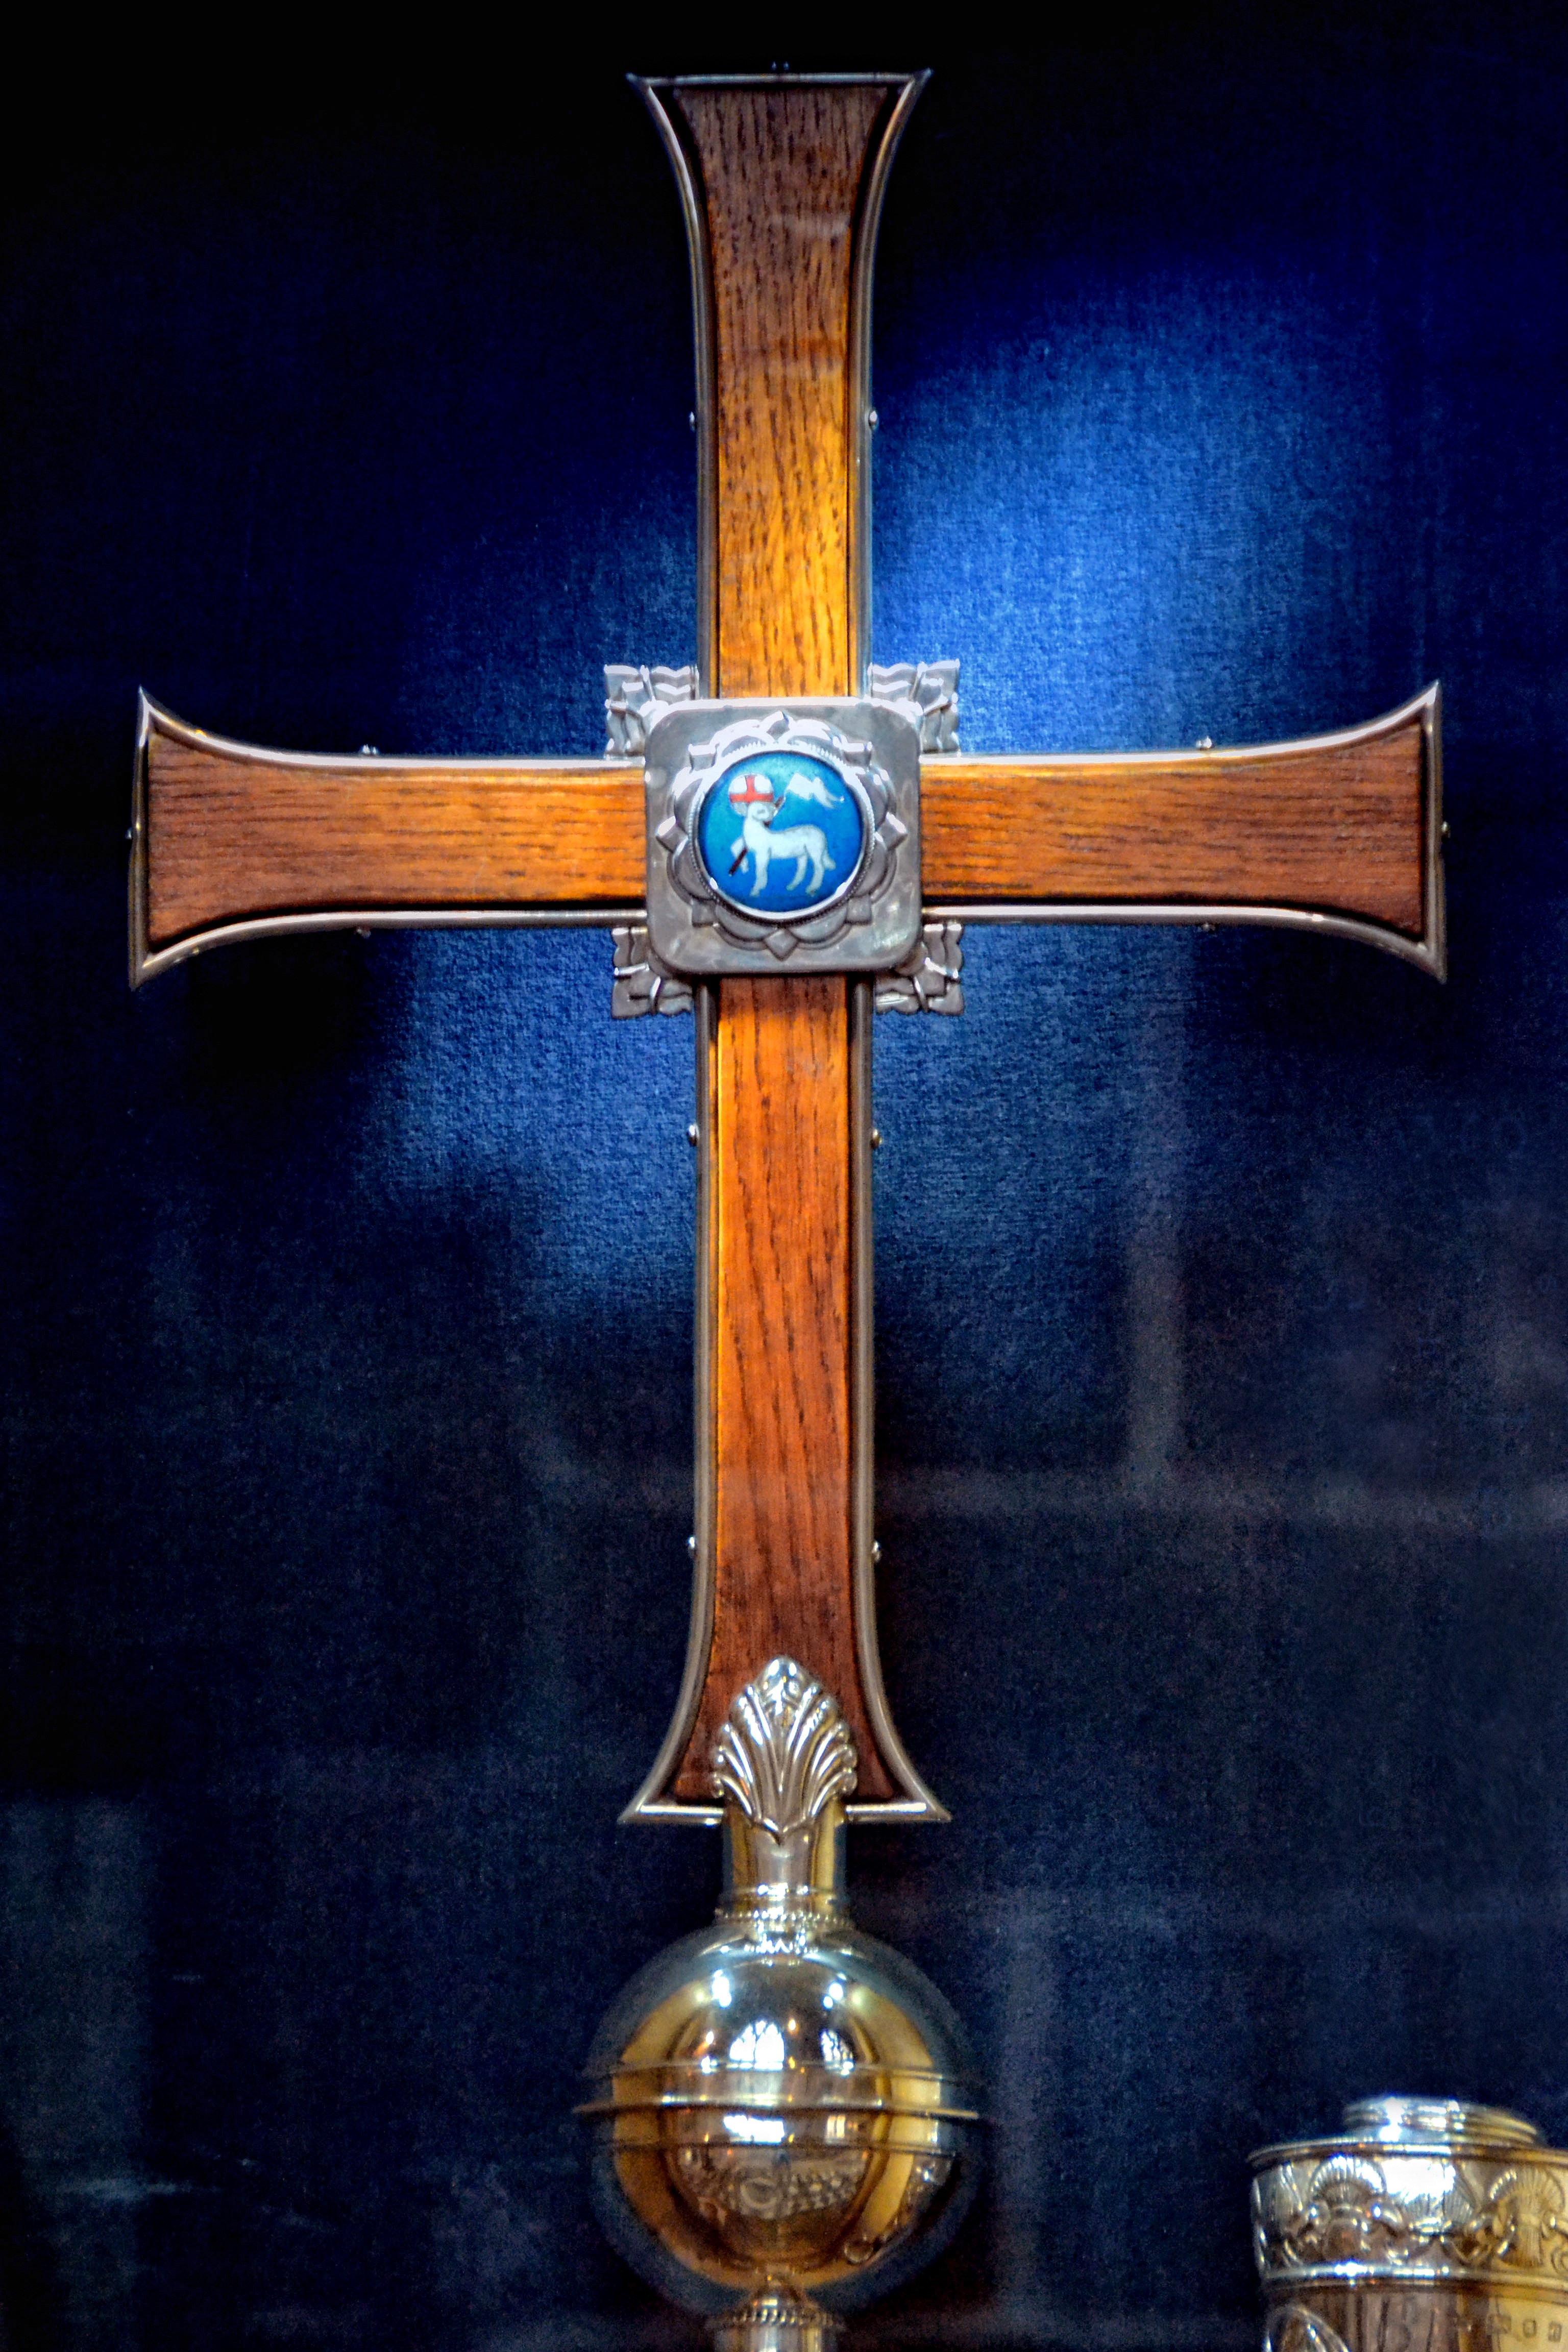
symbol, religion, church, cross, christian, wooden cross, christ, jesus, god, crucifix, belief